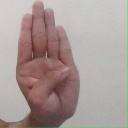
अक्षर: ब